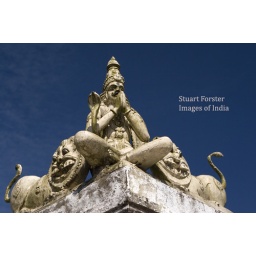
Vishnu under blue sky